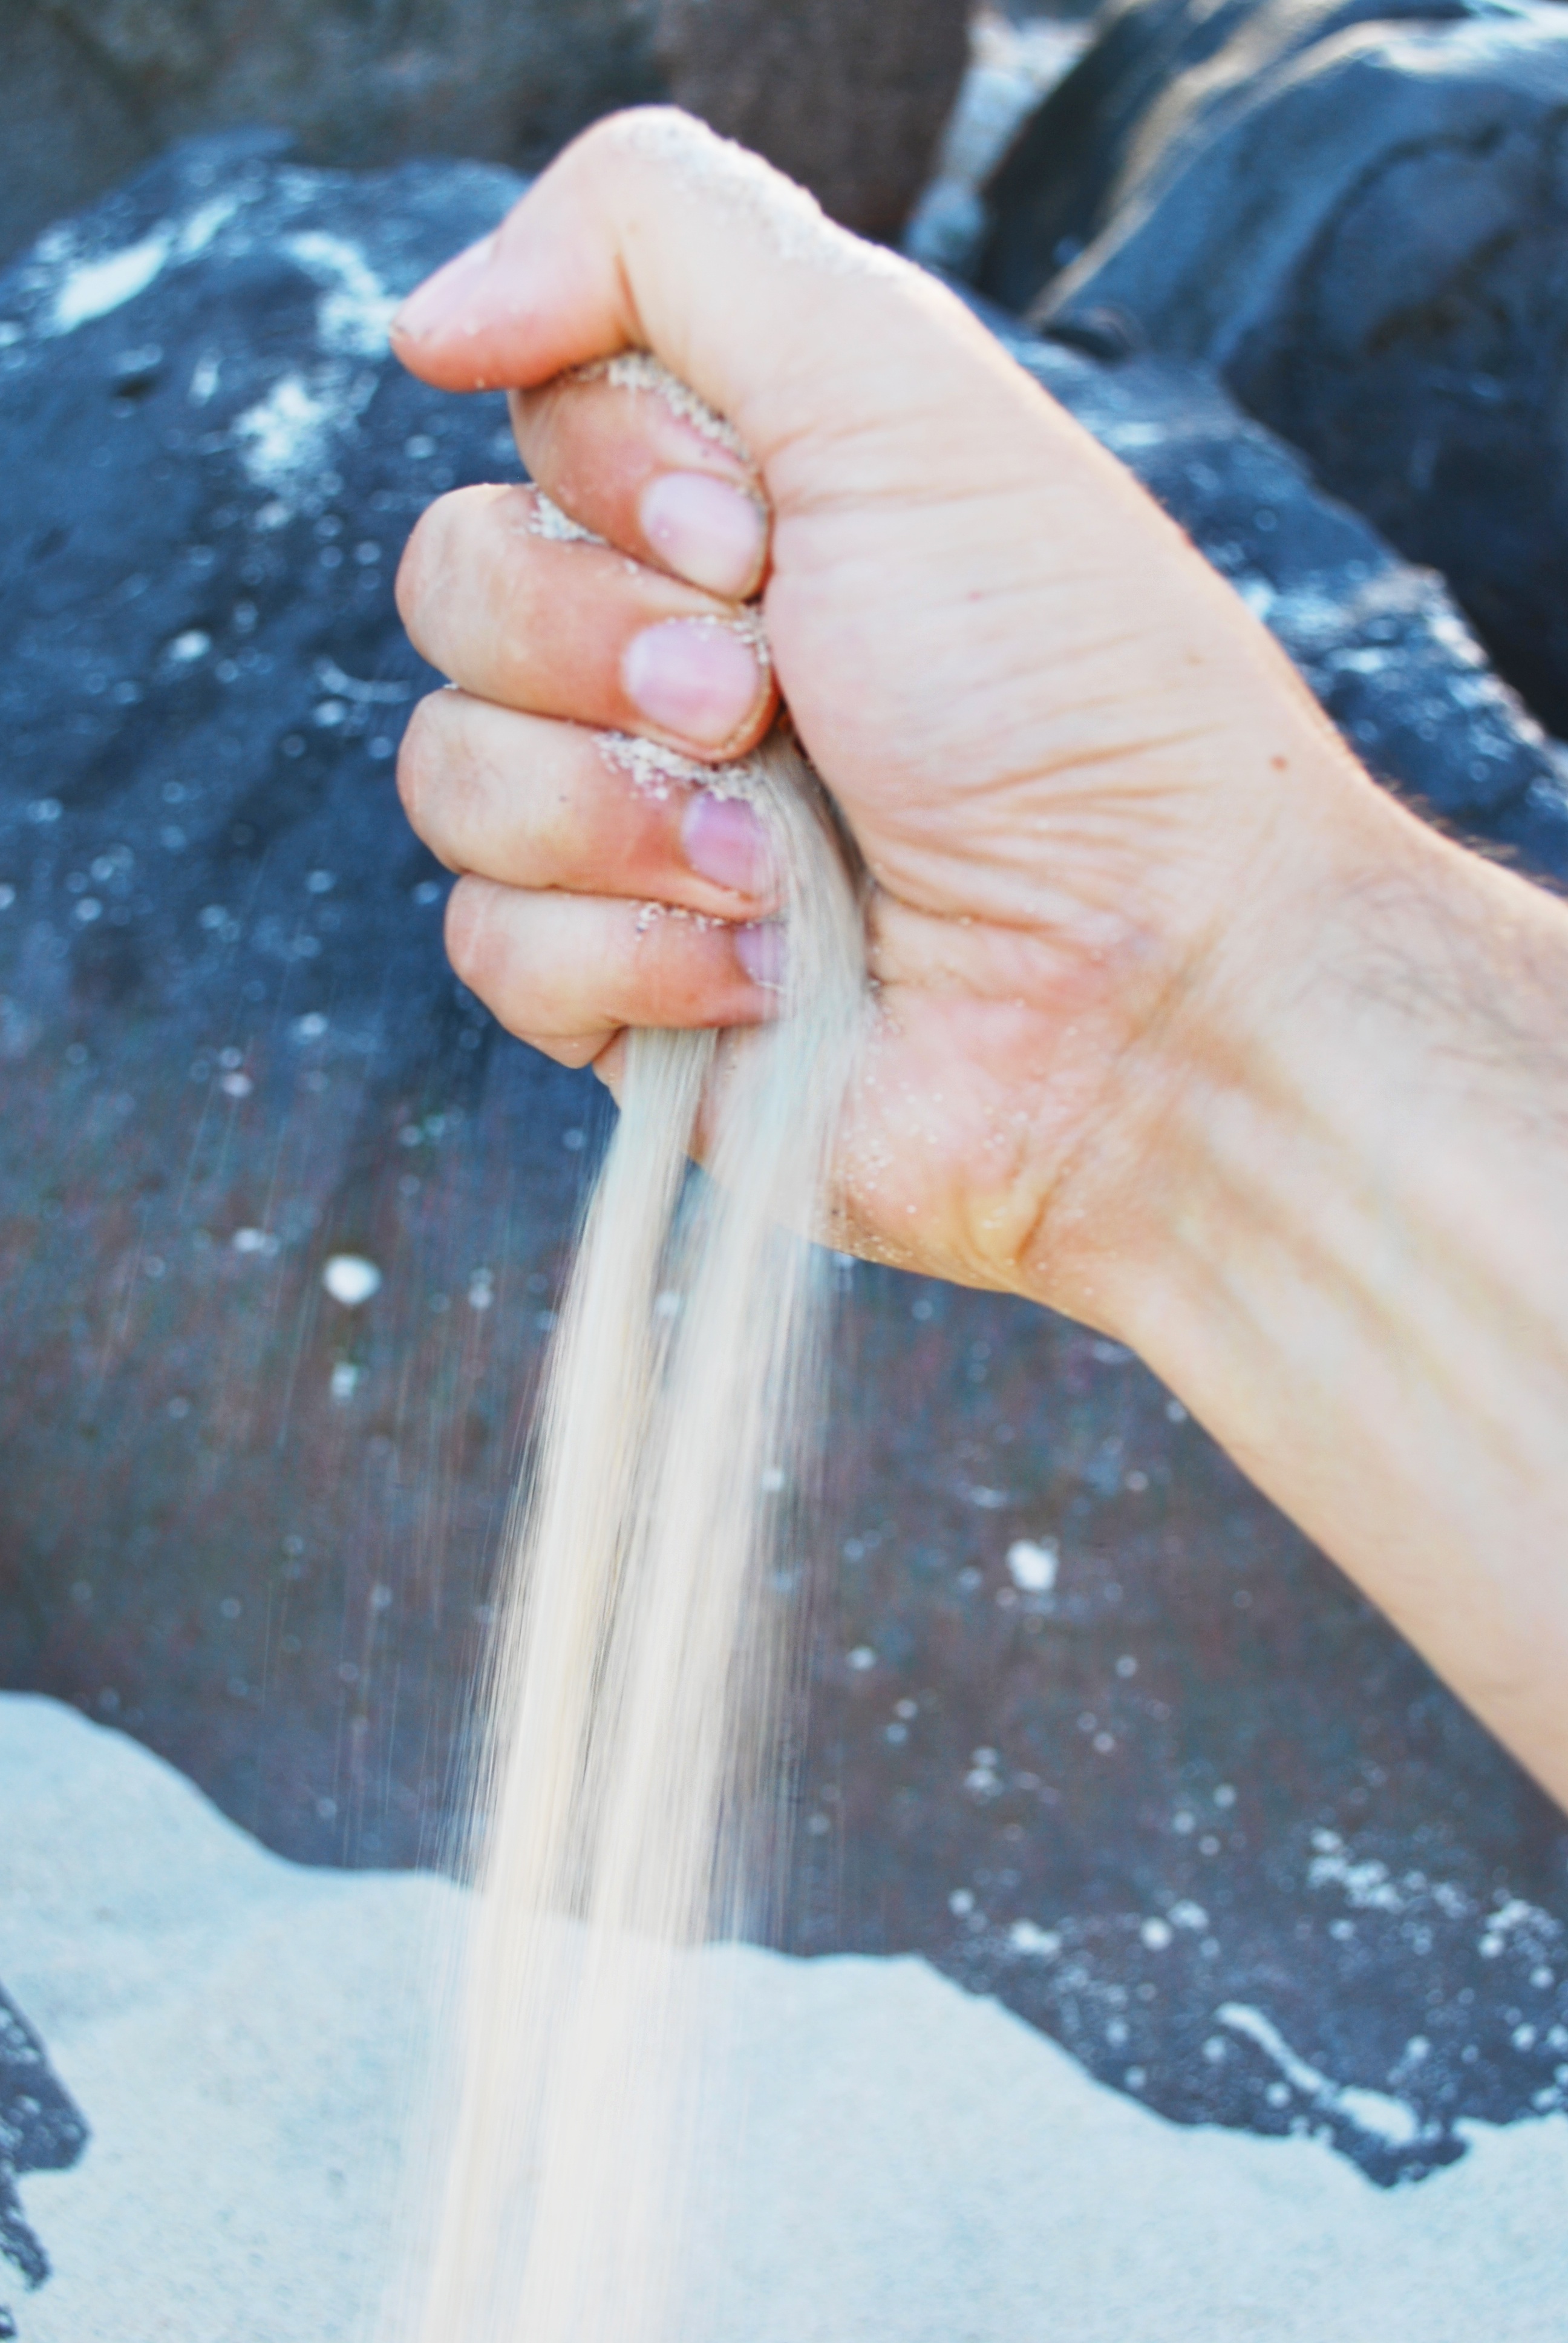
hand, water, sand, leg, ice, finger, blue, falling, freezing, timeless, sense, running off